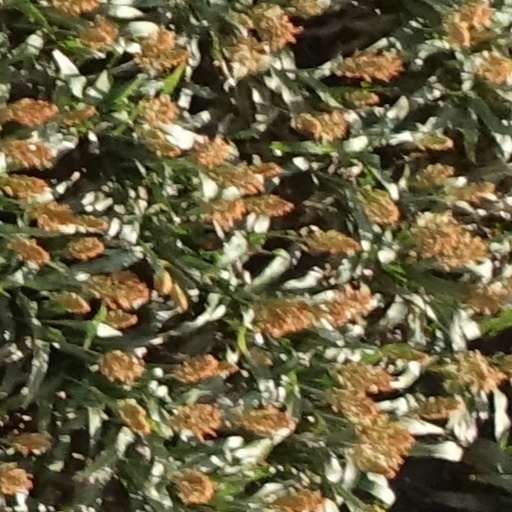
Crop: sorghum